Ten Mile River Baptist Church

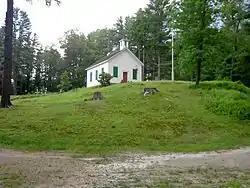

Ten Mile River Baptist Church, also known as Tusten Baptist Church, is a historic Baptist church on NY 97, at the junction with Cochecton Turnpike in Tusten, Sullivan County, New York. It was built in 1856 and is a small frame meeting house with modest Greek Revival style detailing. It features a small, reconstructed, bell tower and spire. The church cemetery includes the gravesite of Gustavus A. Neumann, founding editor of the "New Yorker Staats-Zeitung".